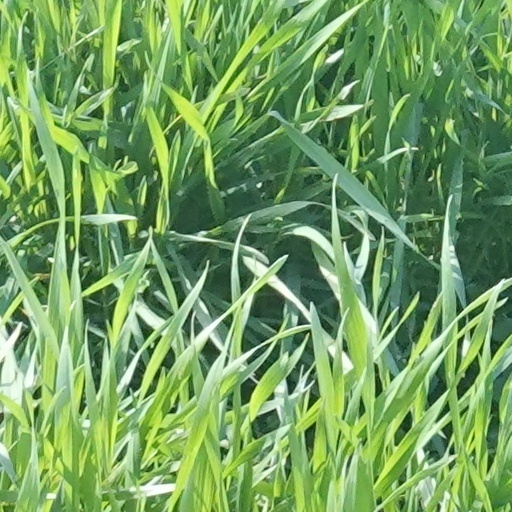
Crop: wheat